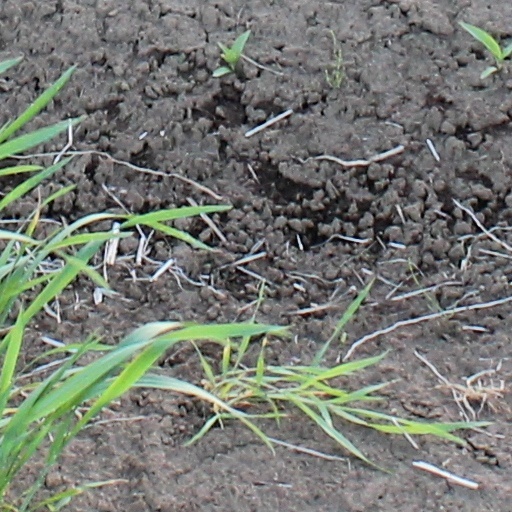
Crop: wheat